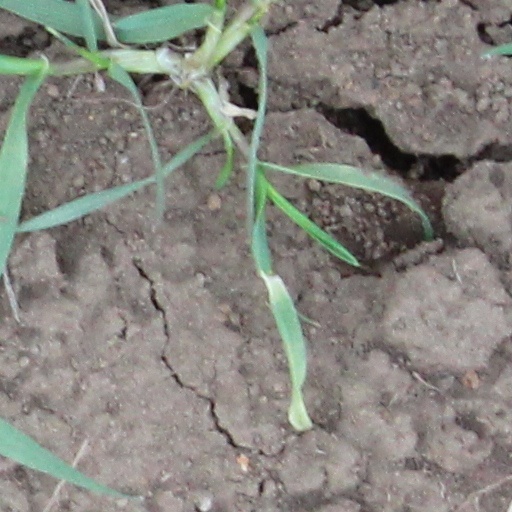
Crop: wheat